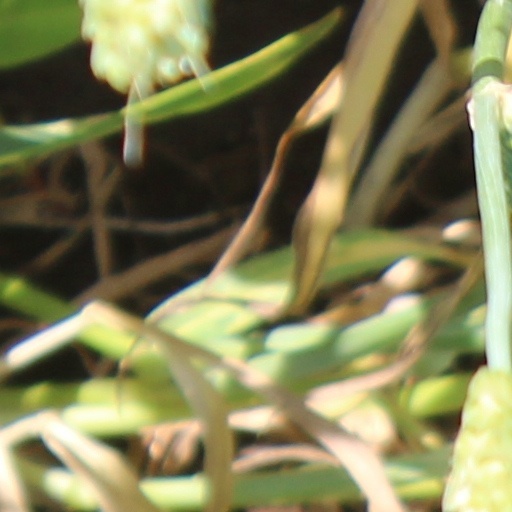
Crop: wheat